Beniamino Cesi

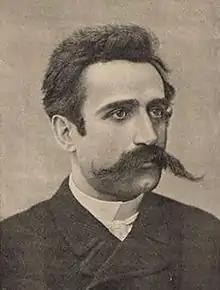
Beniamino Cesi

Beniamino Cesi (6 November 1845 – 19 January 1907) was a celebrated Italian concert pianist and teaching professor of piano, who taught many of the most distinguished early 20th century pianists of the Neapolitan school, so that his influence spread very widely.